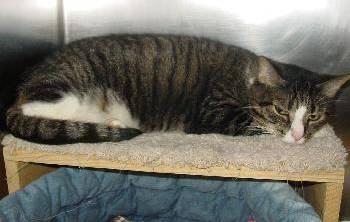
cat